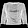
Label: Coat